Eucalyptus fasciculosa

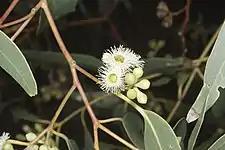
Flower buds

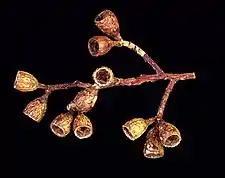
Fruit

Eucalyptus fasciculosa, commonly known as pink gum, hill gum or scrub gum, is a species of small tree that is endemic to southern Australia. It has mostly smooth, light grey to pinkish bark, lance-shaped adult leaves, flower buds in groups of seven, white flowers and conical to barrel-shaped fruit.